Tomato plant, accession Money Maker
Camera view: vertical (180 deg); turntable rotation: 30 degrees
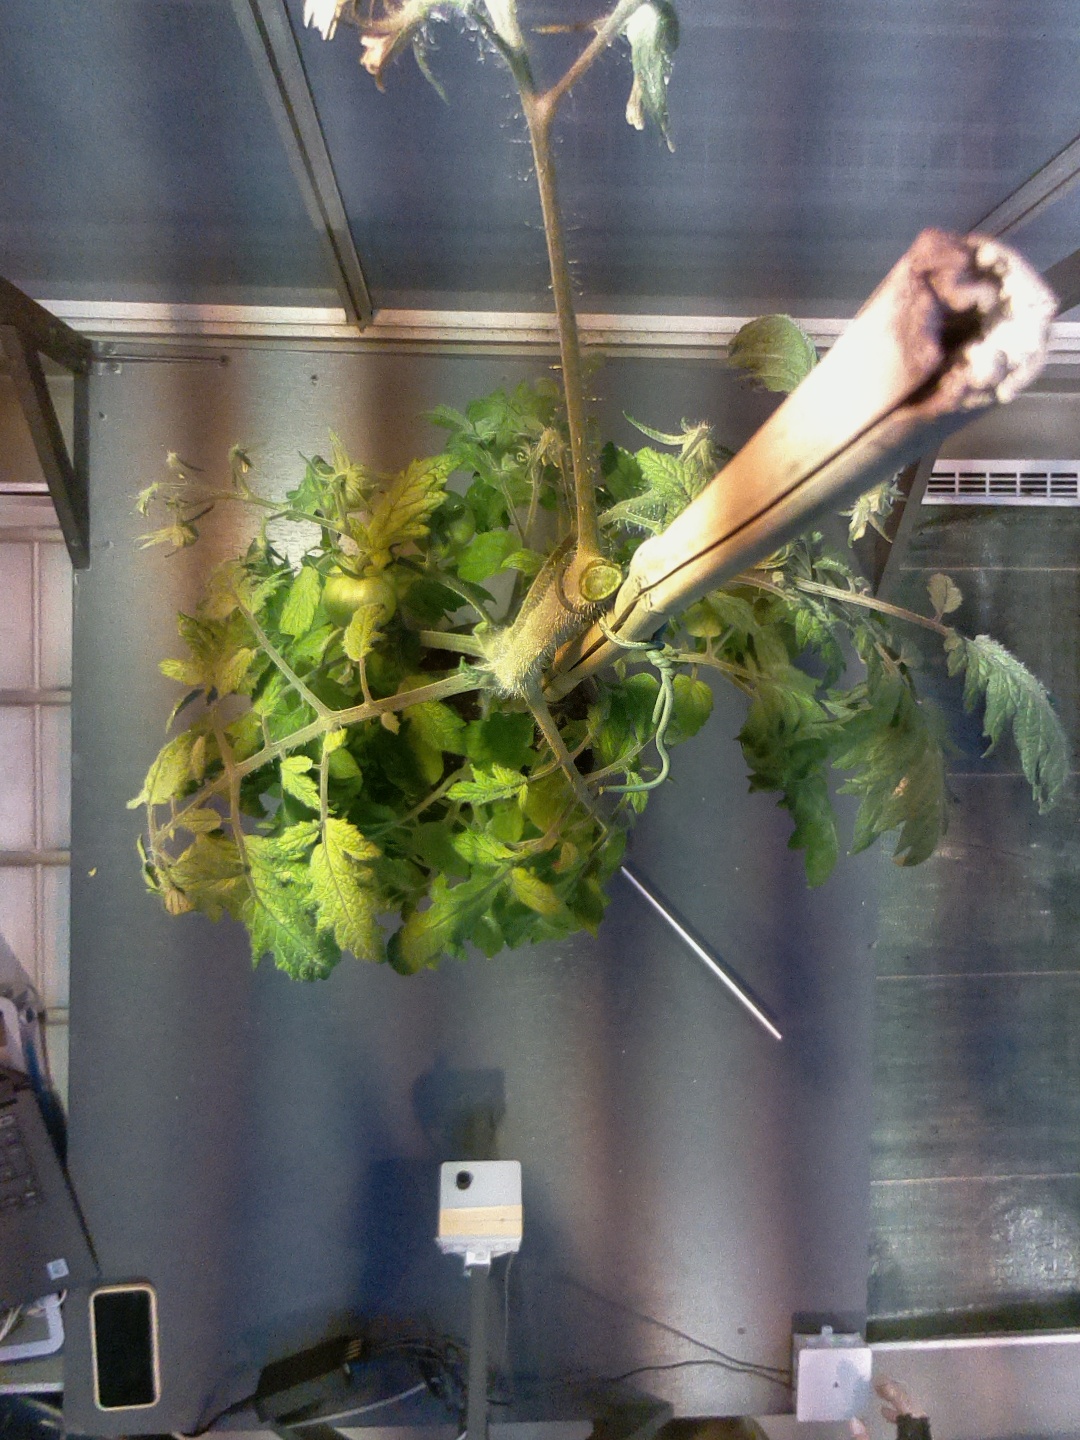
BBCH growth stage 74: 40%-50% of final fruit size